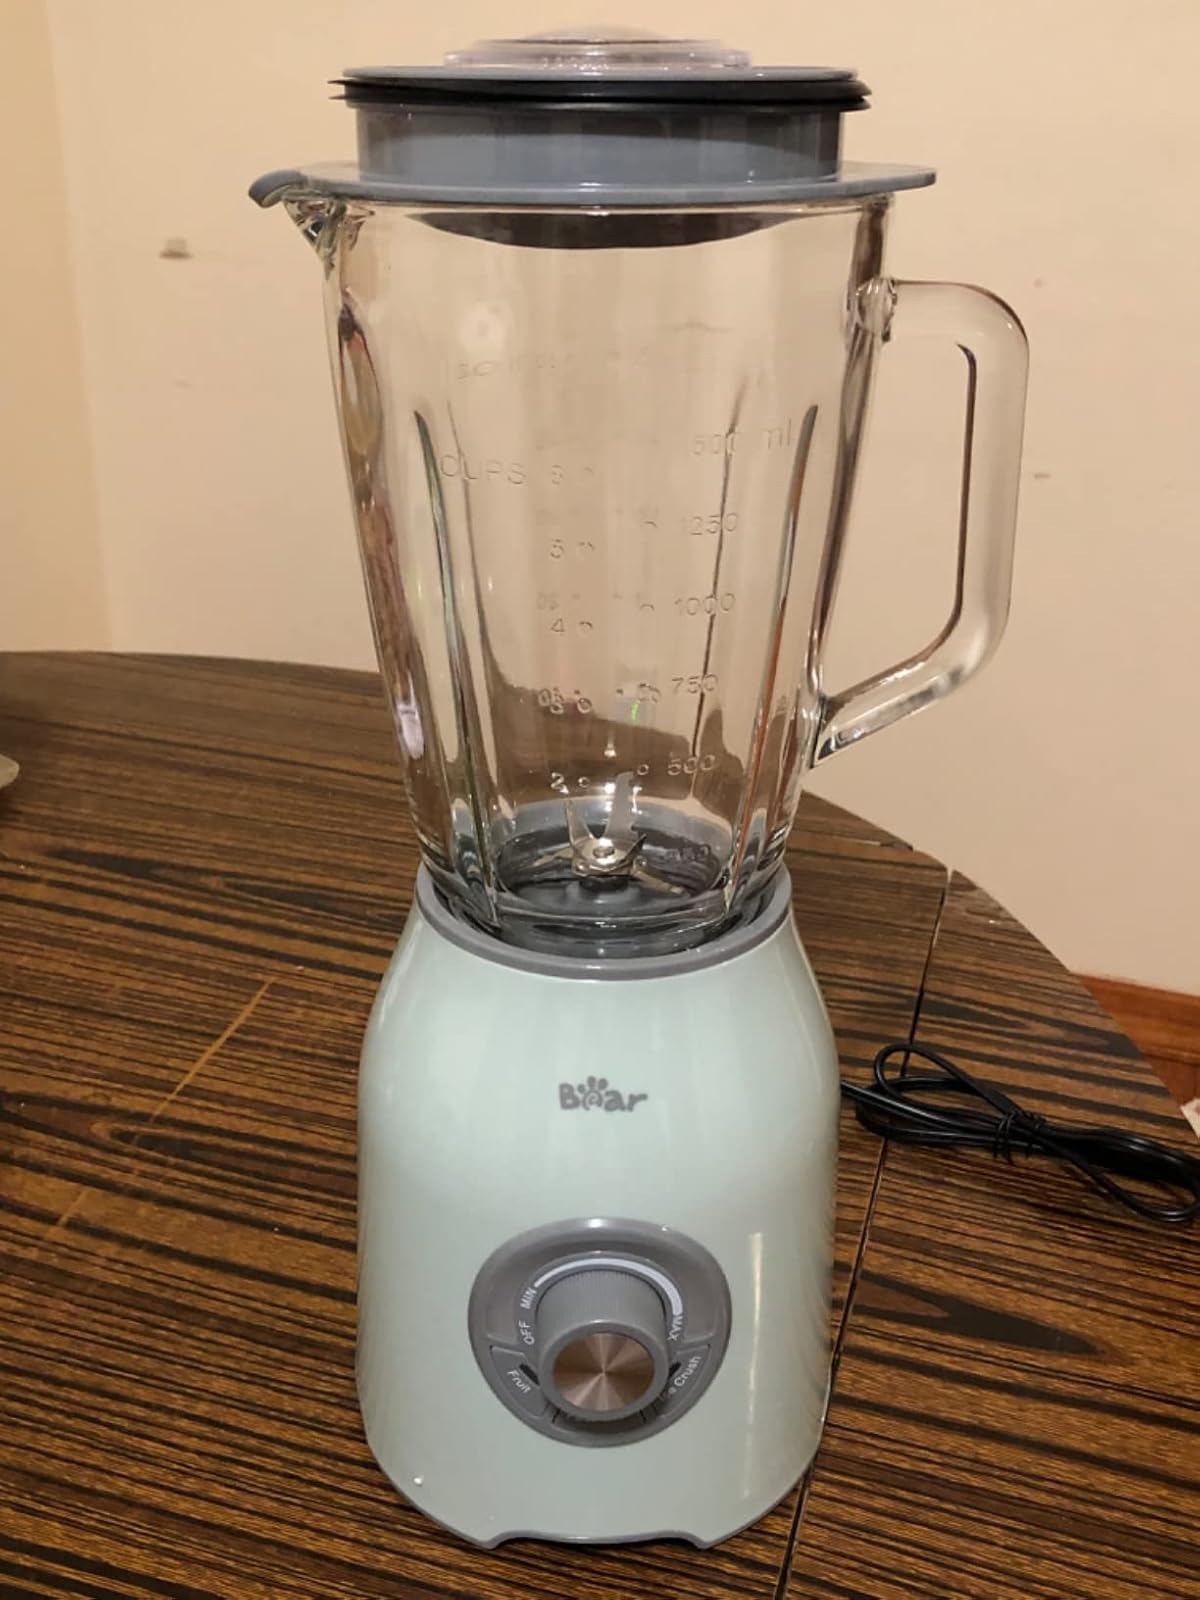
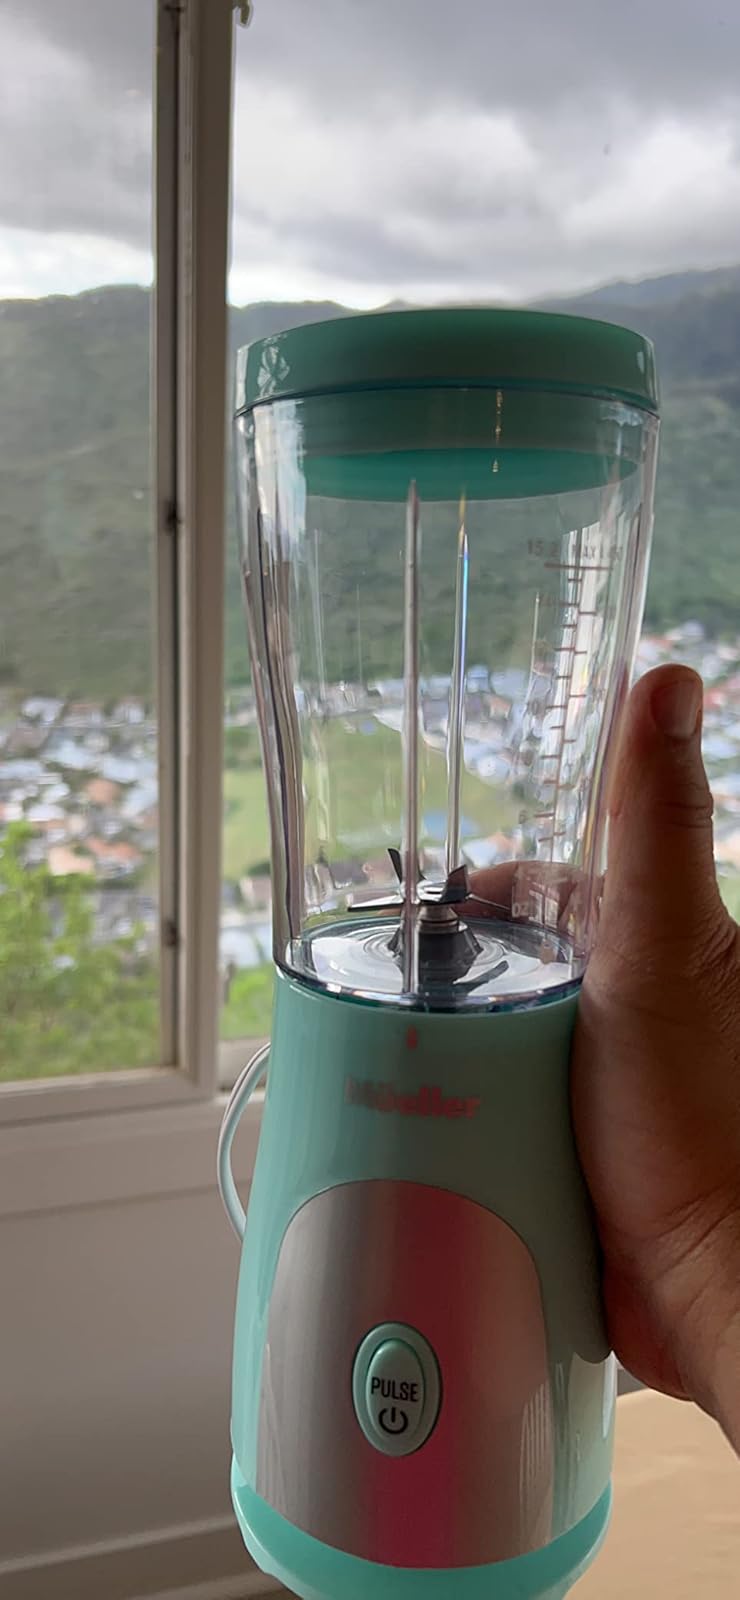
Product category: items_blender
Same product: no